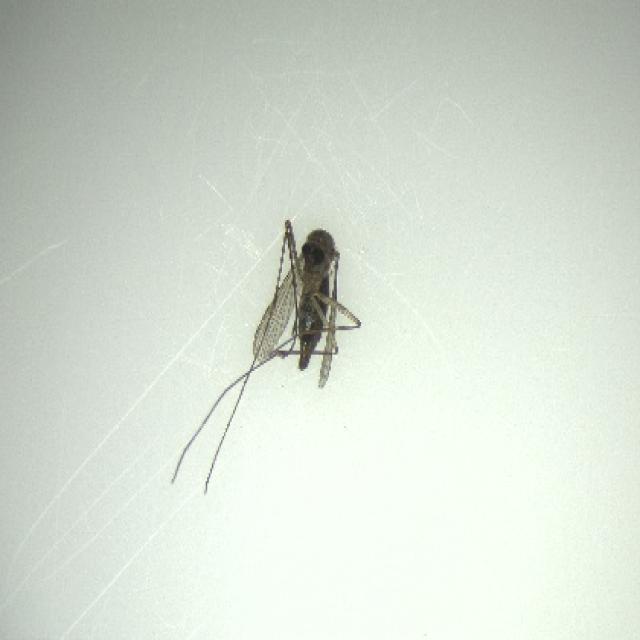
Species: culex_tritaeniorhynchus